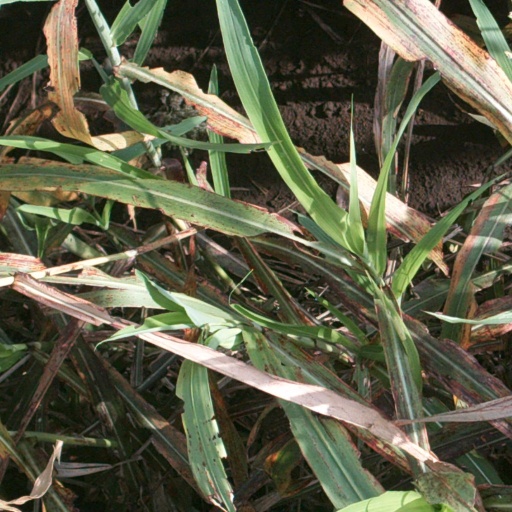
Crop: sorghum